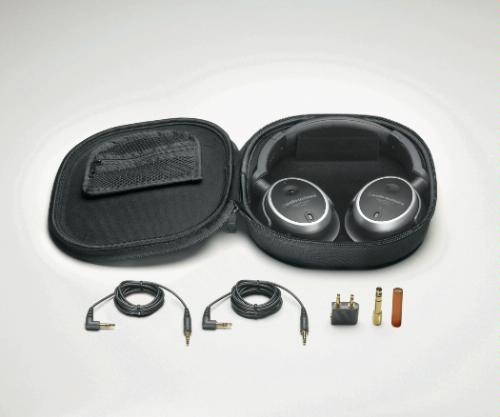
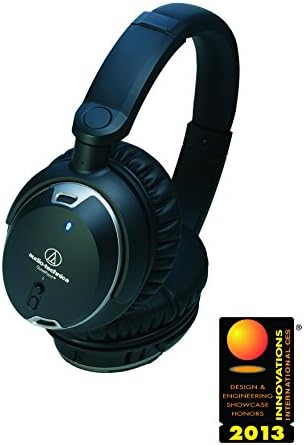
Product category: headphones
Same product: no